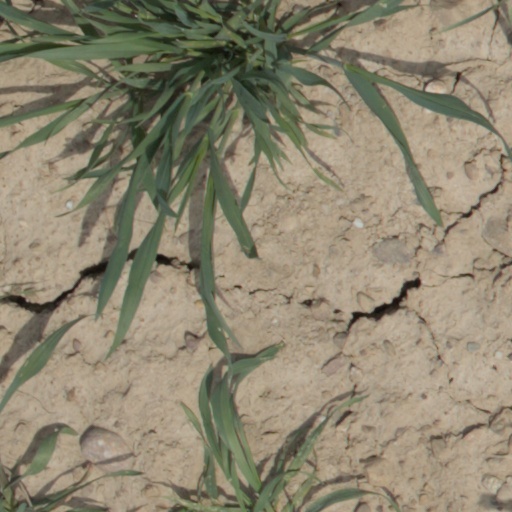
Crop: wheat